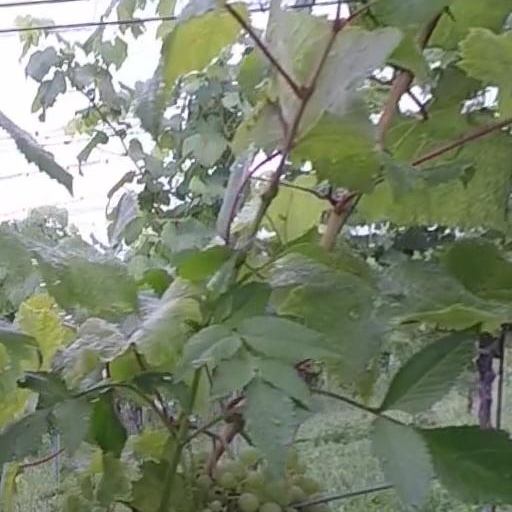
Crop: grape